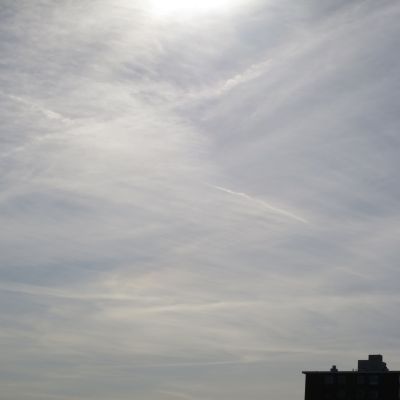
Cloud type: Contrail (Ct)